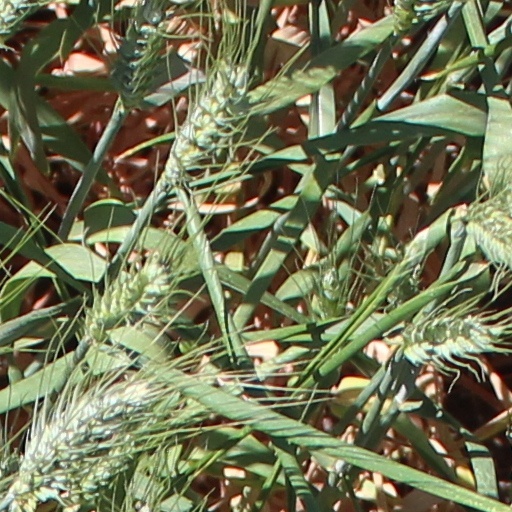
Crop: wheat